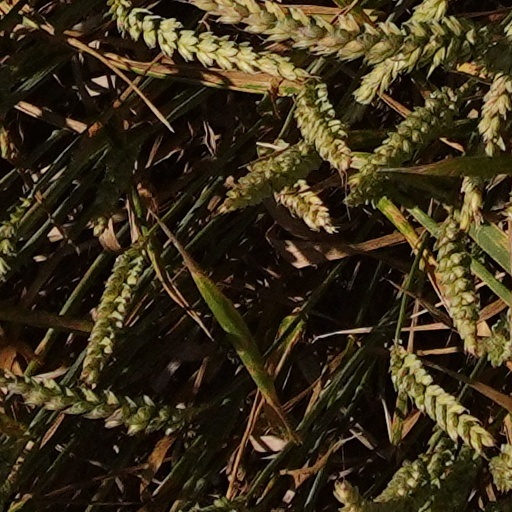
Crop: wheat